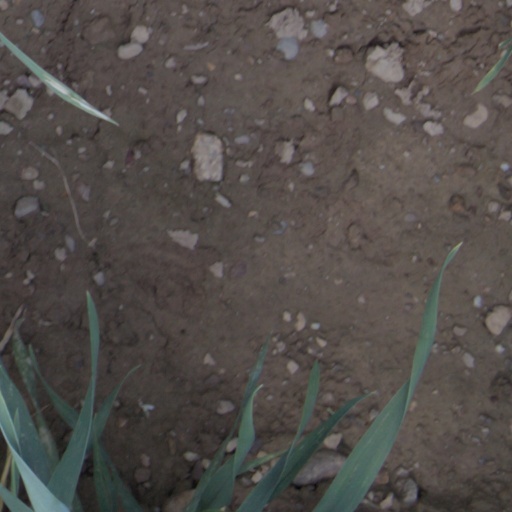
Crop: wheat